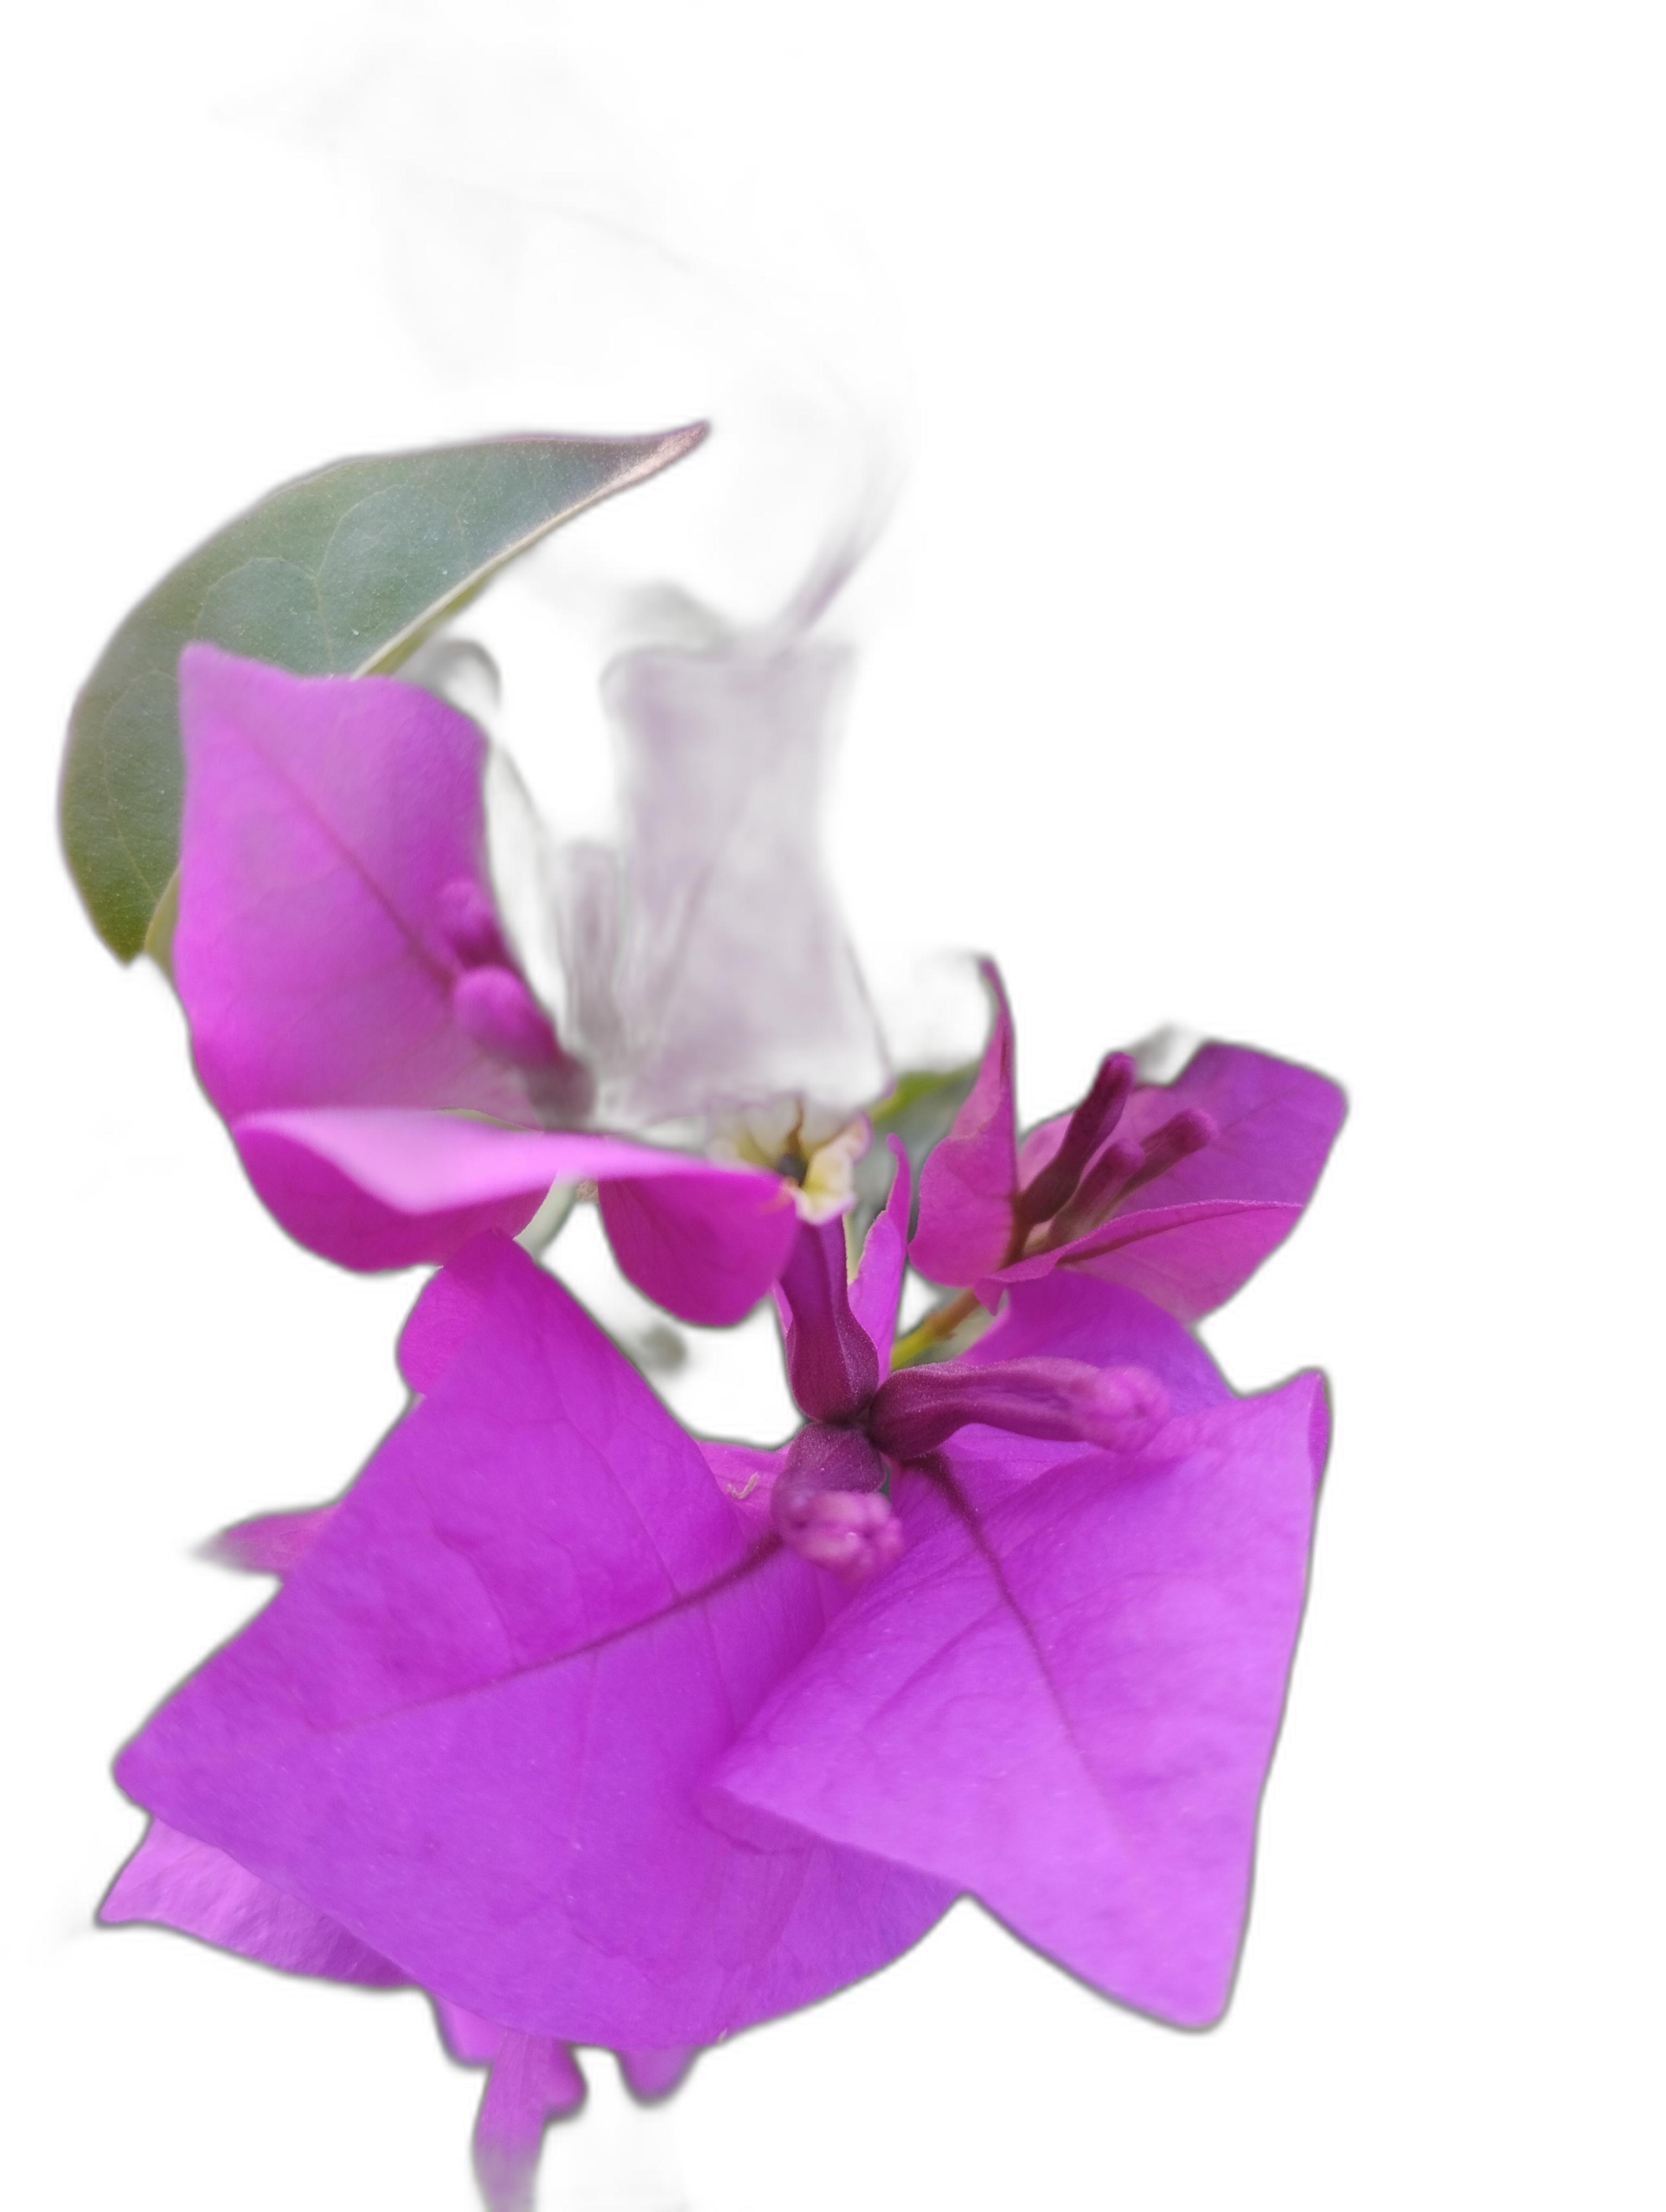
Label: Bougainvillea